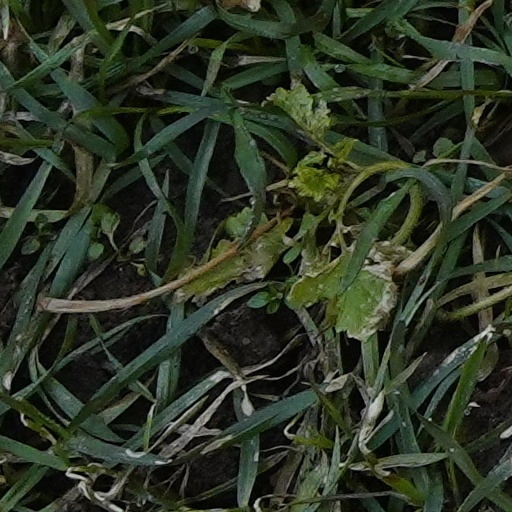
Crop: wheat